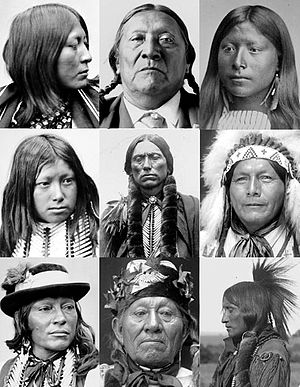
Comanche
Kendte comanche-portrætter
Comanche-folket er et oprindelig amerikansk folkeslag af sydlige prærieindianere, som engang styrede et enormt stort territorie kaldt for Comancheria, der spændte over adskillige sydlige amerikanske og mexicanske stater fra New Mexico, Colorado, Oklahoma, Kansas og Texas til Chichuahua-delstaten i Mexico.